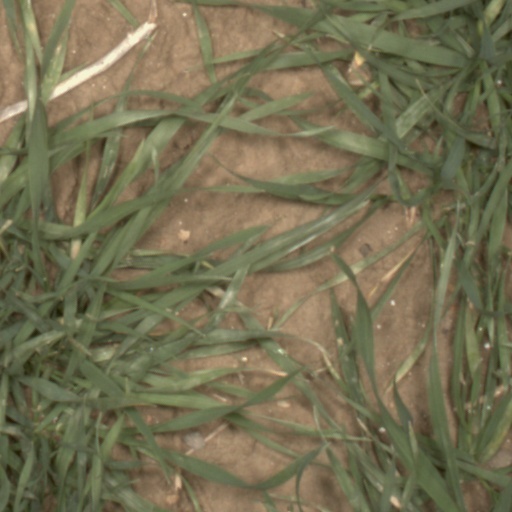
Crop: wheat